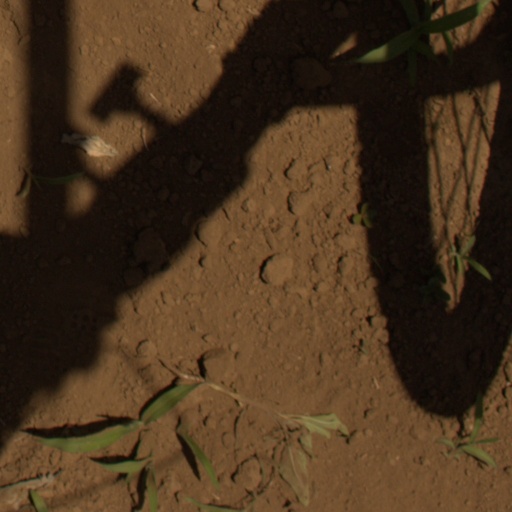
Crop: Jerusalem artichoke